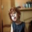
Label: girl